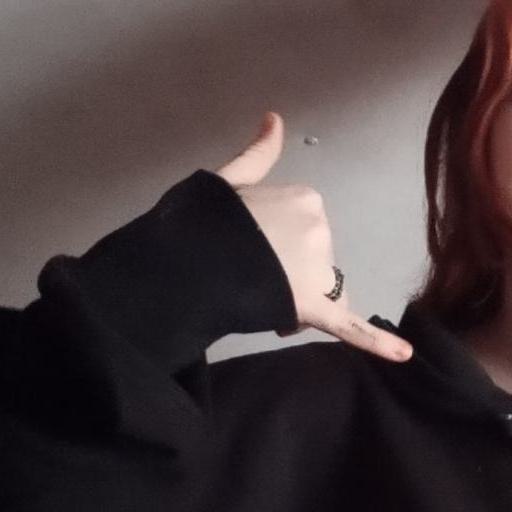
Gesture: call